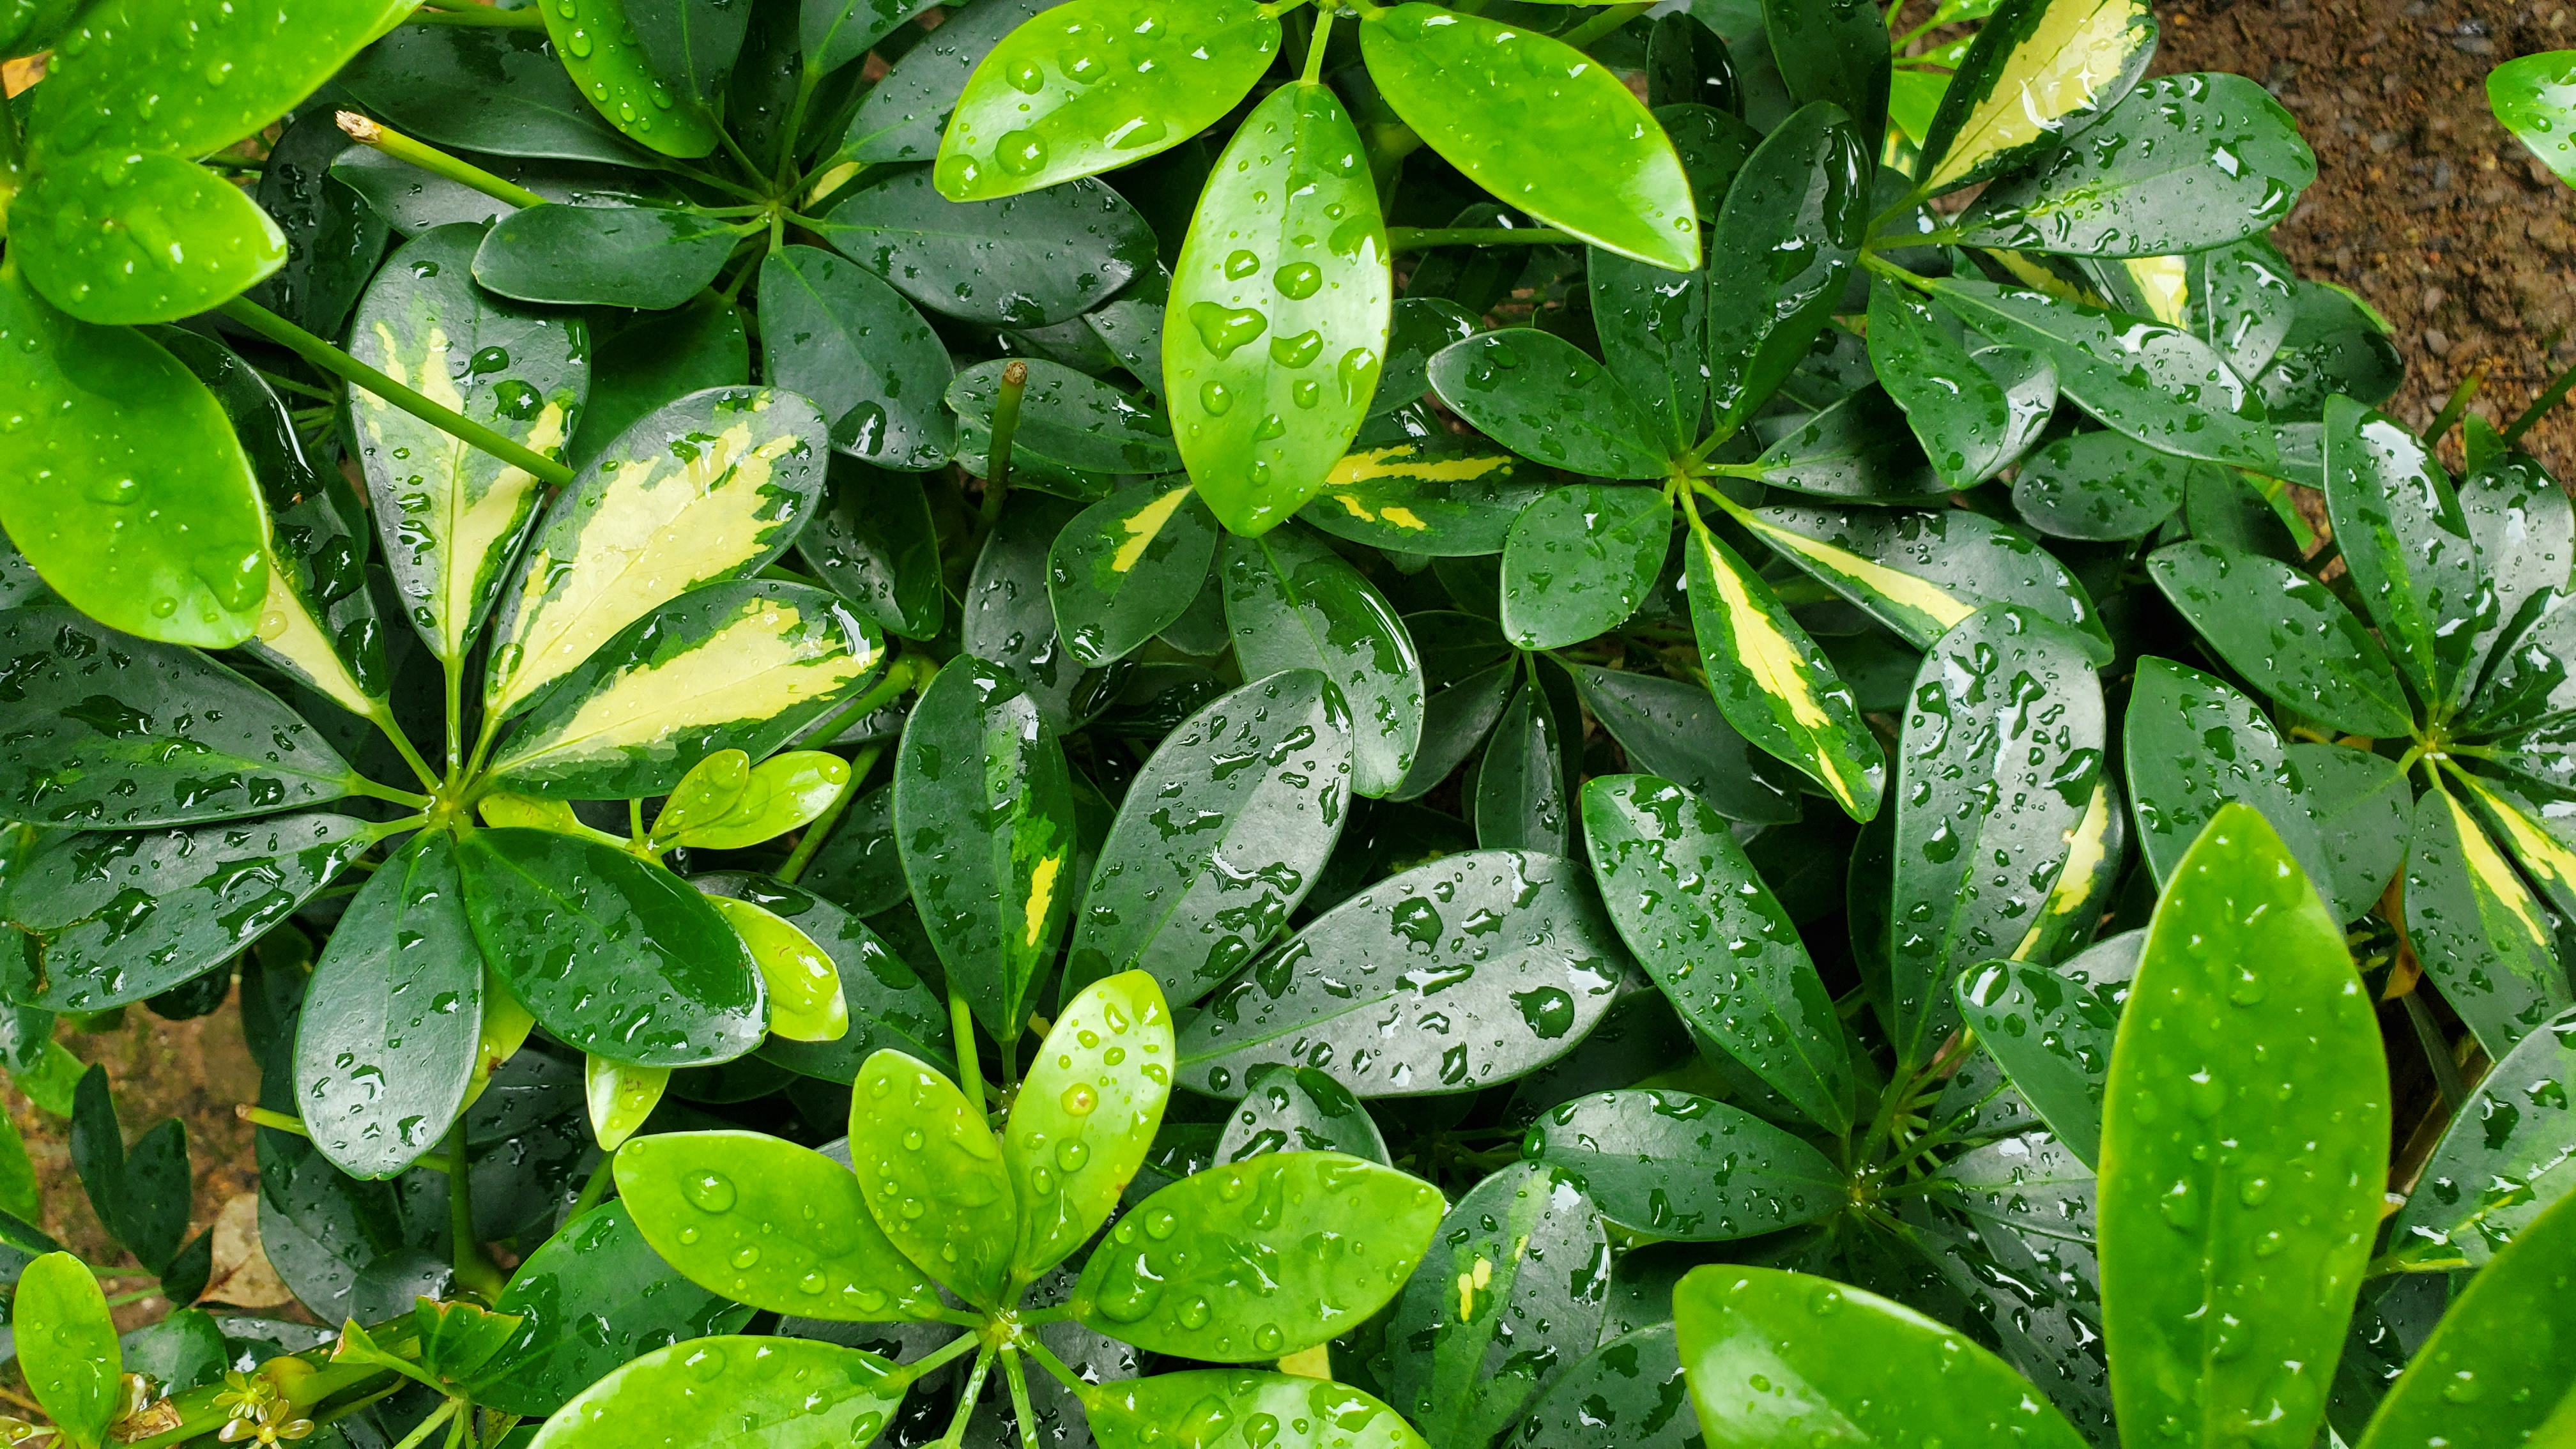
flowers, leaf, plant, water, green, flower, vegetation, flowering plant, organism, moisture, terrestrial plant, adaptation, herb, dew, perennial plant